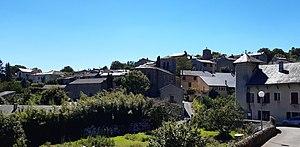
Vue générale du village de Fontiers-Cabardès en juillet 2020
Fontiers-Cabardès est une commune française située dans le département de l'Aude en région Occitanie.